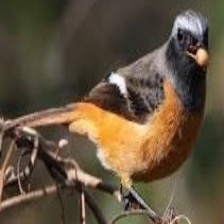
Species: DAURIAN REDSTART
Scientific name: PHOENICURUS AUROREUS